Ned McWherter

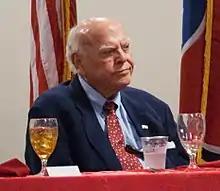
McWherter in 2010

McWherter would have been an overwhelming favorite for a third term if he had been permitted to run for one by the state constitution; when asked about this, he stated that he would not have run for another term even if it had been permissible. Following the end of his second term as governor in 1995, McWherter was appointed to the Board of Governors of the United States Postal Service by President Bill Clinton. McWherter lived the remainder of his life in Tennessee, where he was very active in the Tennessee Democratic Party.